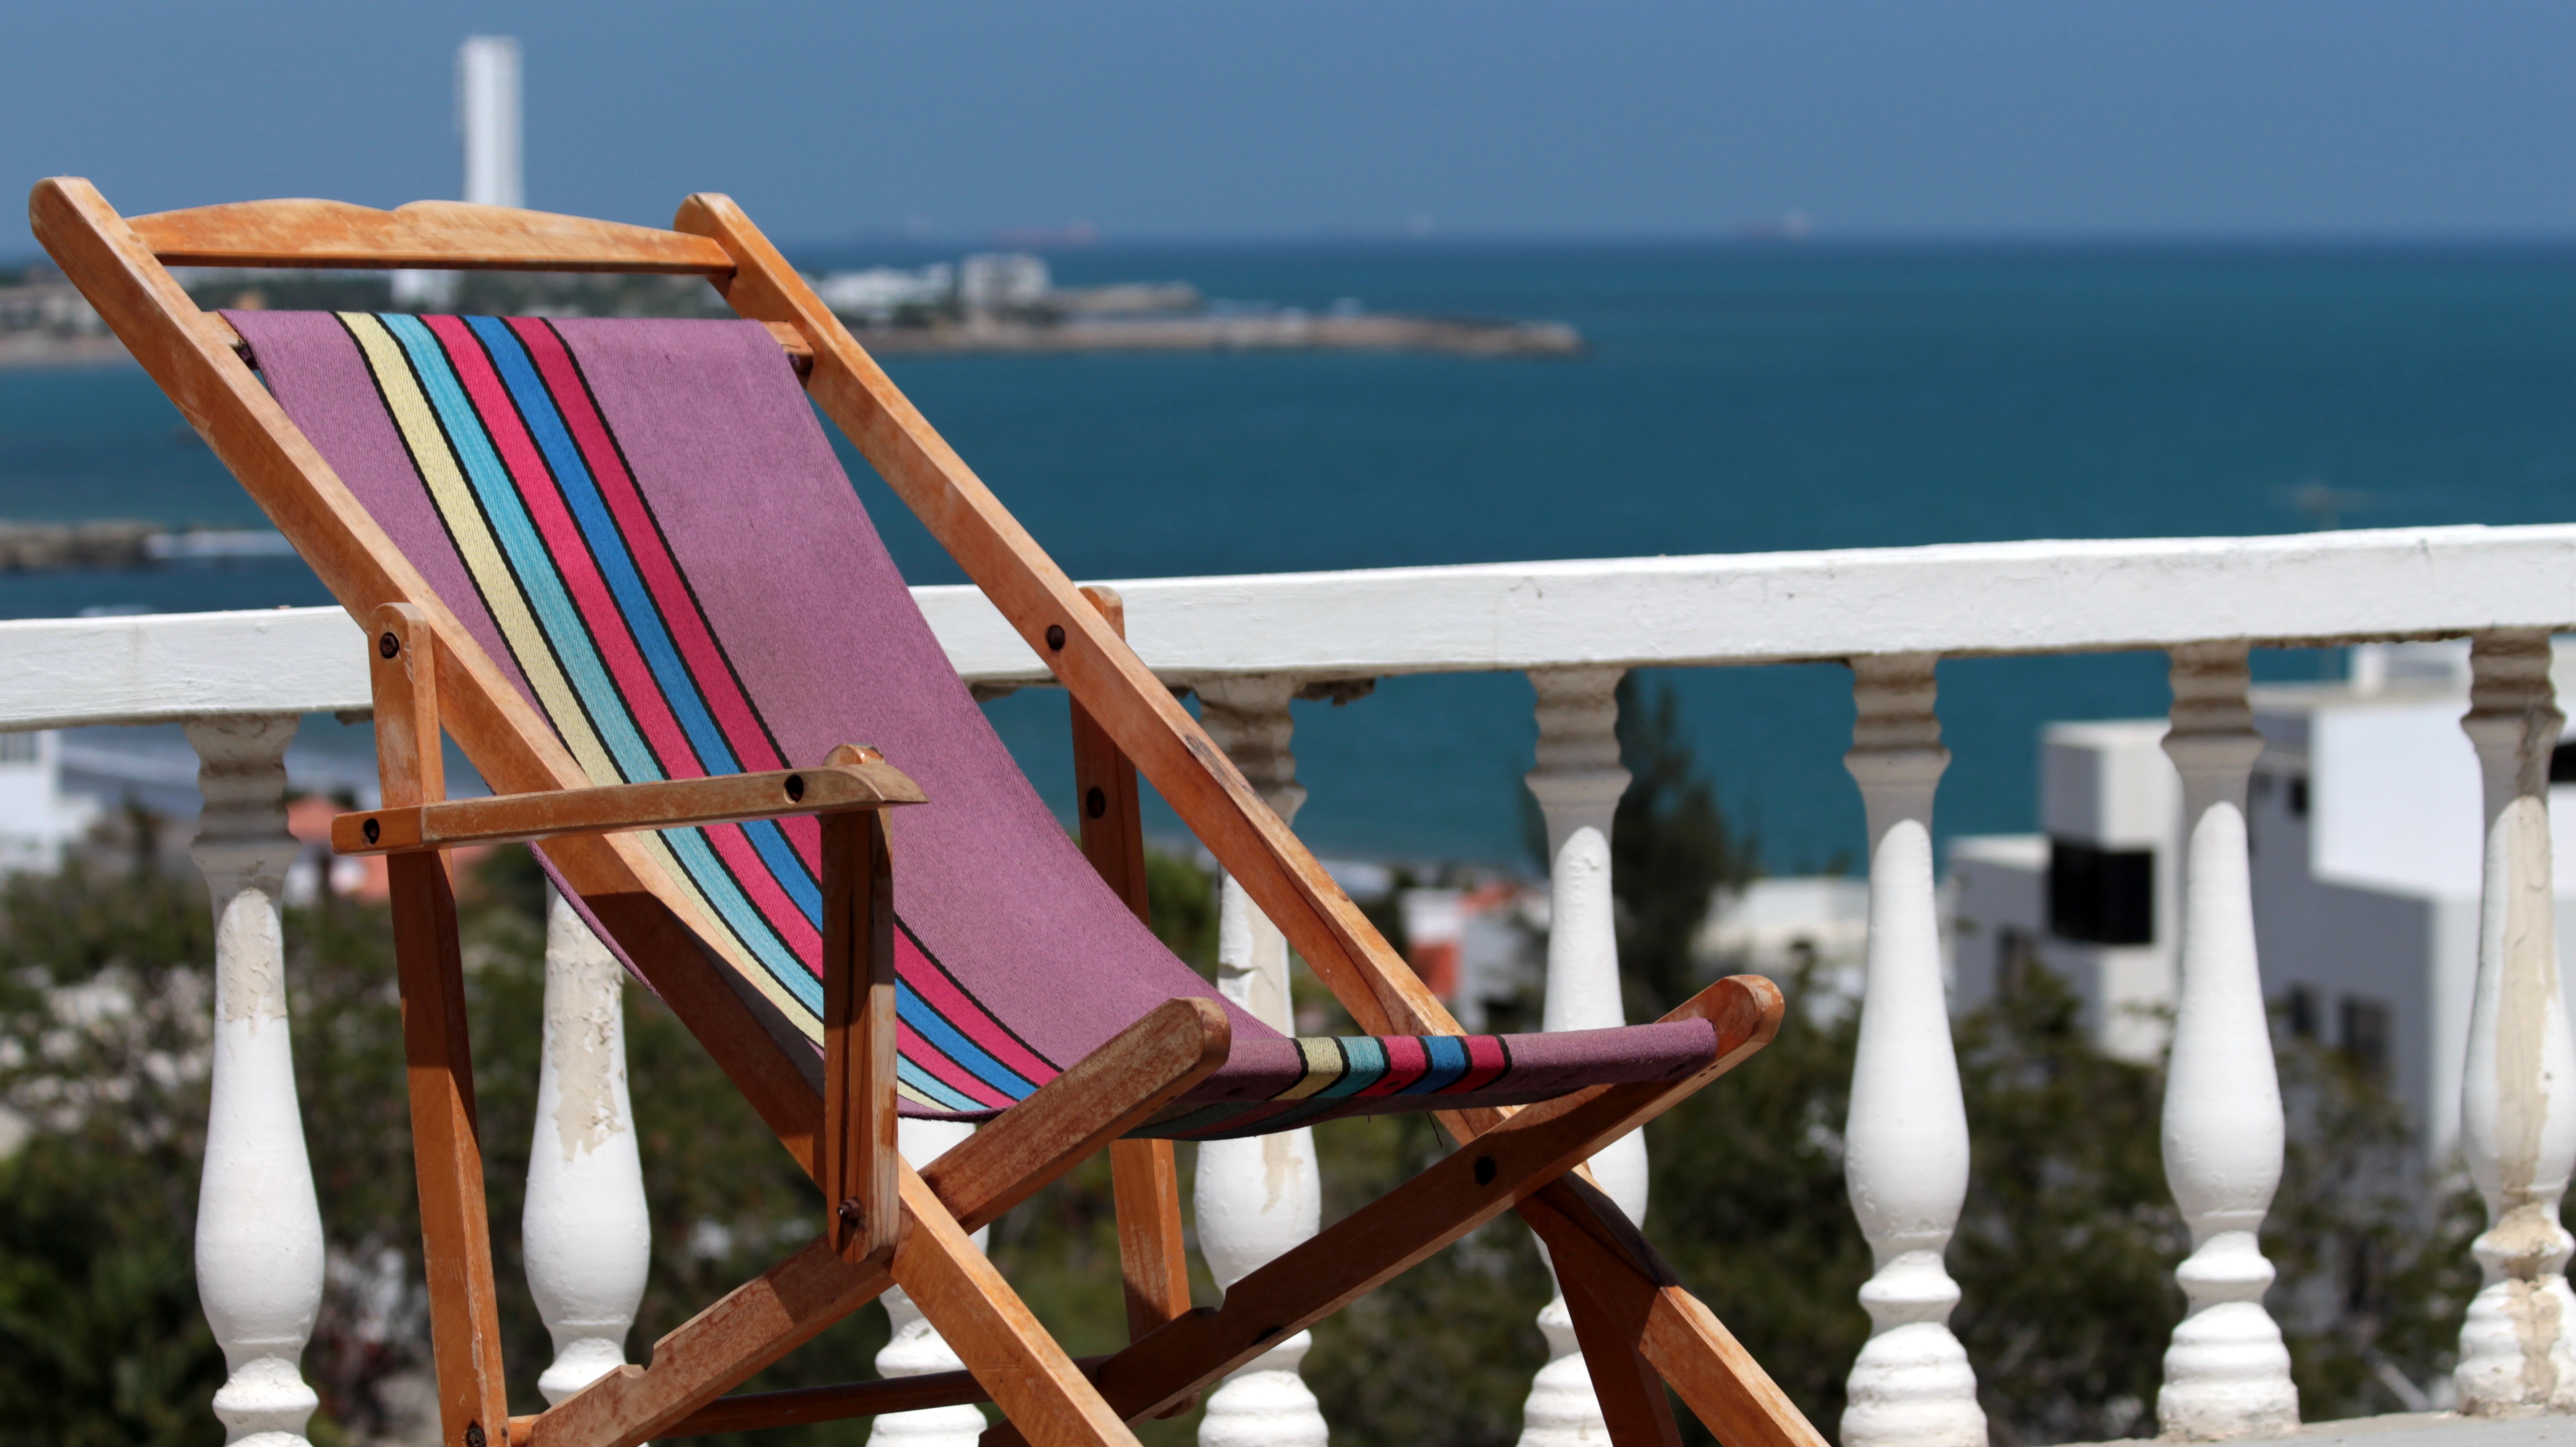
beach, chair, vacation, marina, leisure, balusters